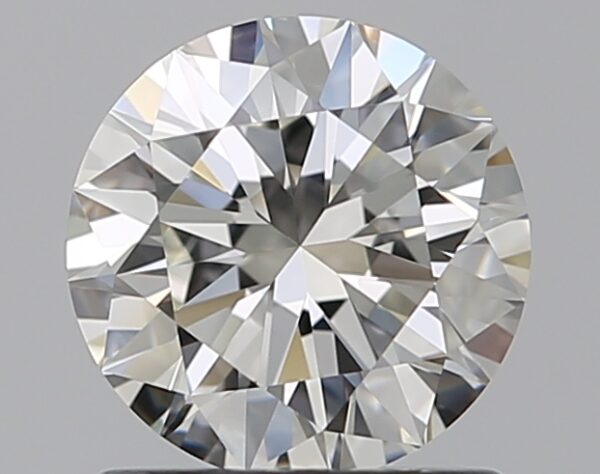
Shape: round
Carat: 0.96
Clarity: VS1
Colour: I
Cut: EX
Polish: EX
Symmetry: EX
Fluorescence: M
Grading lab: GIA
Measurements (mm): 6.29 x 6.33 x 3.88